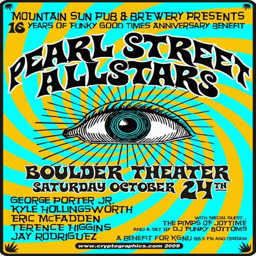
original concert poster for the super group that was put together by local brewery , featuring composer with rhythm and blues artist and a revolving cast of musicians .